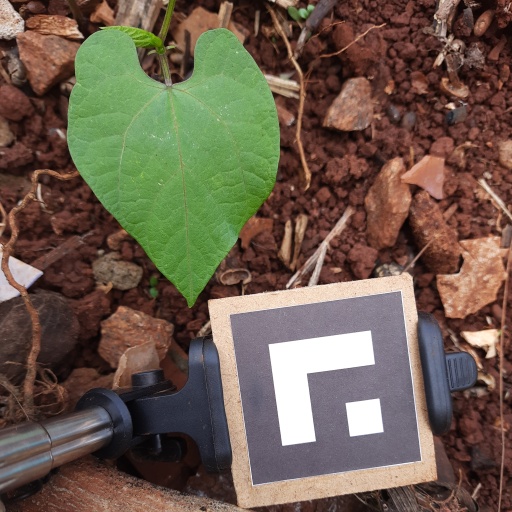
Observations: wavy surface, no eating holes, under shade